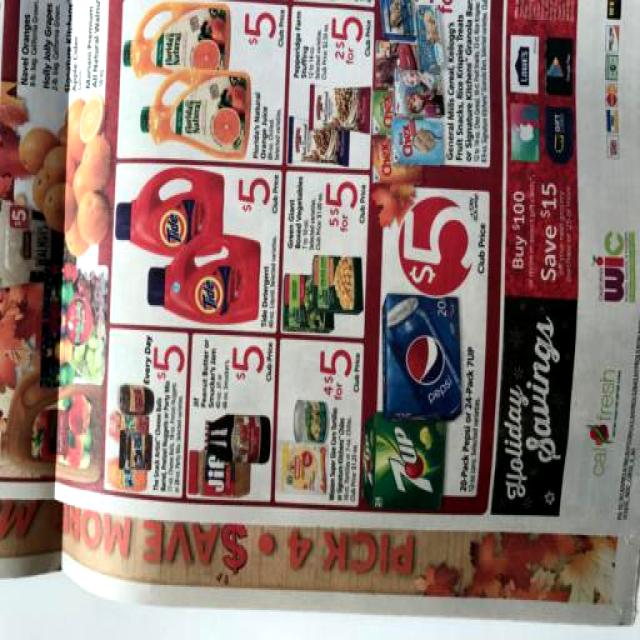
Label: Paper